Operation Obviate

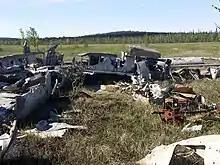
Part of the wreckage of the No. 617 Squadron Lancaster which made a crash landing in Sweden, photographed in 2015

Most of the Lancasters' return flights were uneventful, all returning to the UK after completing flights of an average duration of 13 hours. A No. 617 Squadron aircraft made an emergency landing at RAF Sumburgh after running short of fuel; this was one of the Lancasters that had not released its Tallboy. The damaged No. 463 Squadron aircraft successfully landed on one wheel at RAF Waddington. The airmen were aware that "Tirpitz" had not been sunk, and were disappointed with the operation's results. No. 5 Group's commander, Air Commodore Ralph Cochrane, sent them a message stating "Congratulations on your splendid flight and perseverance. Luck won't always favour the Tirpitz. One day you'll get her."